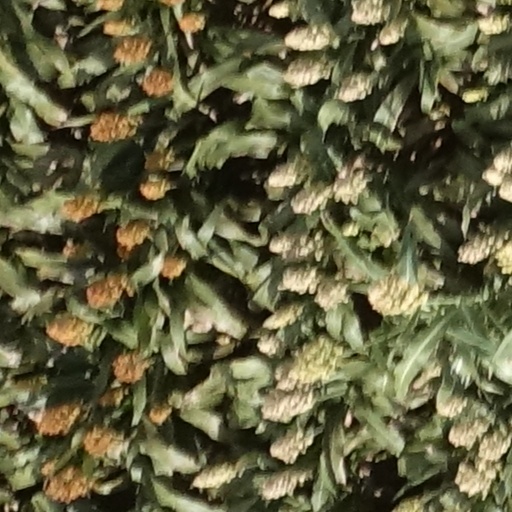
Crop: sorghum